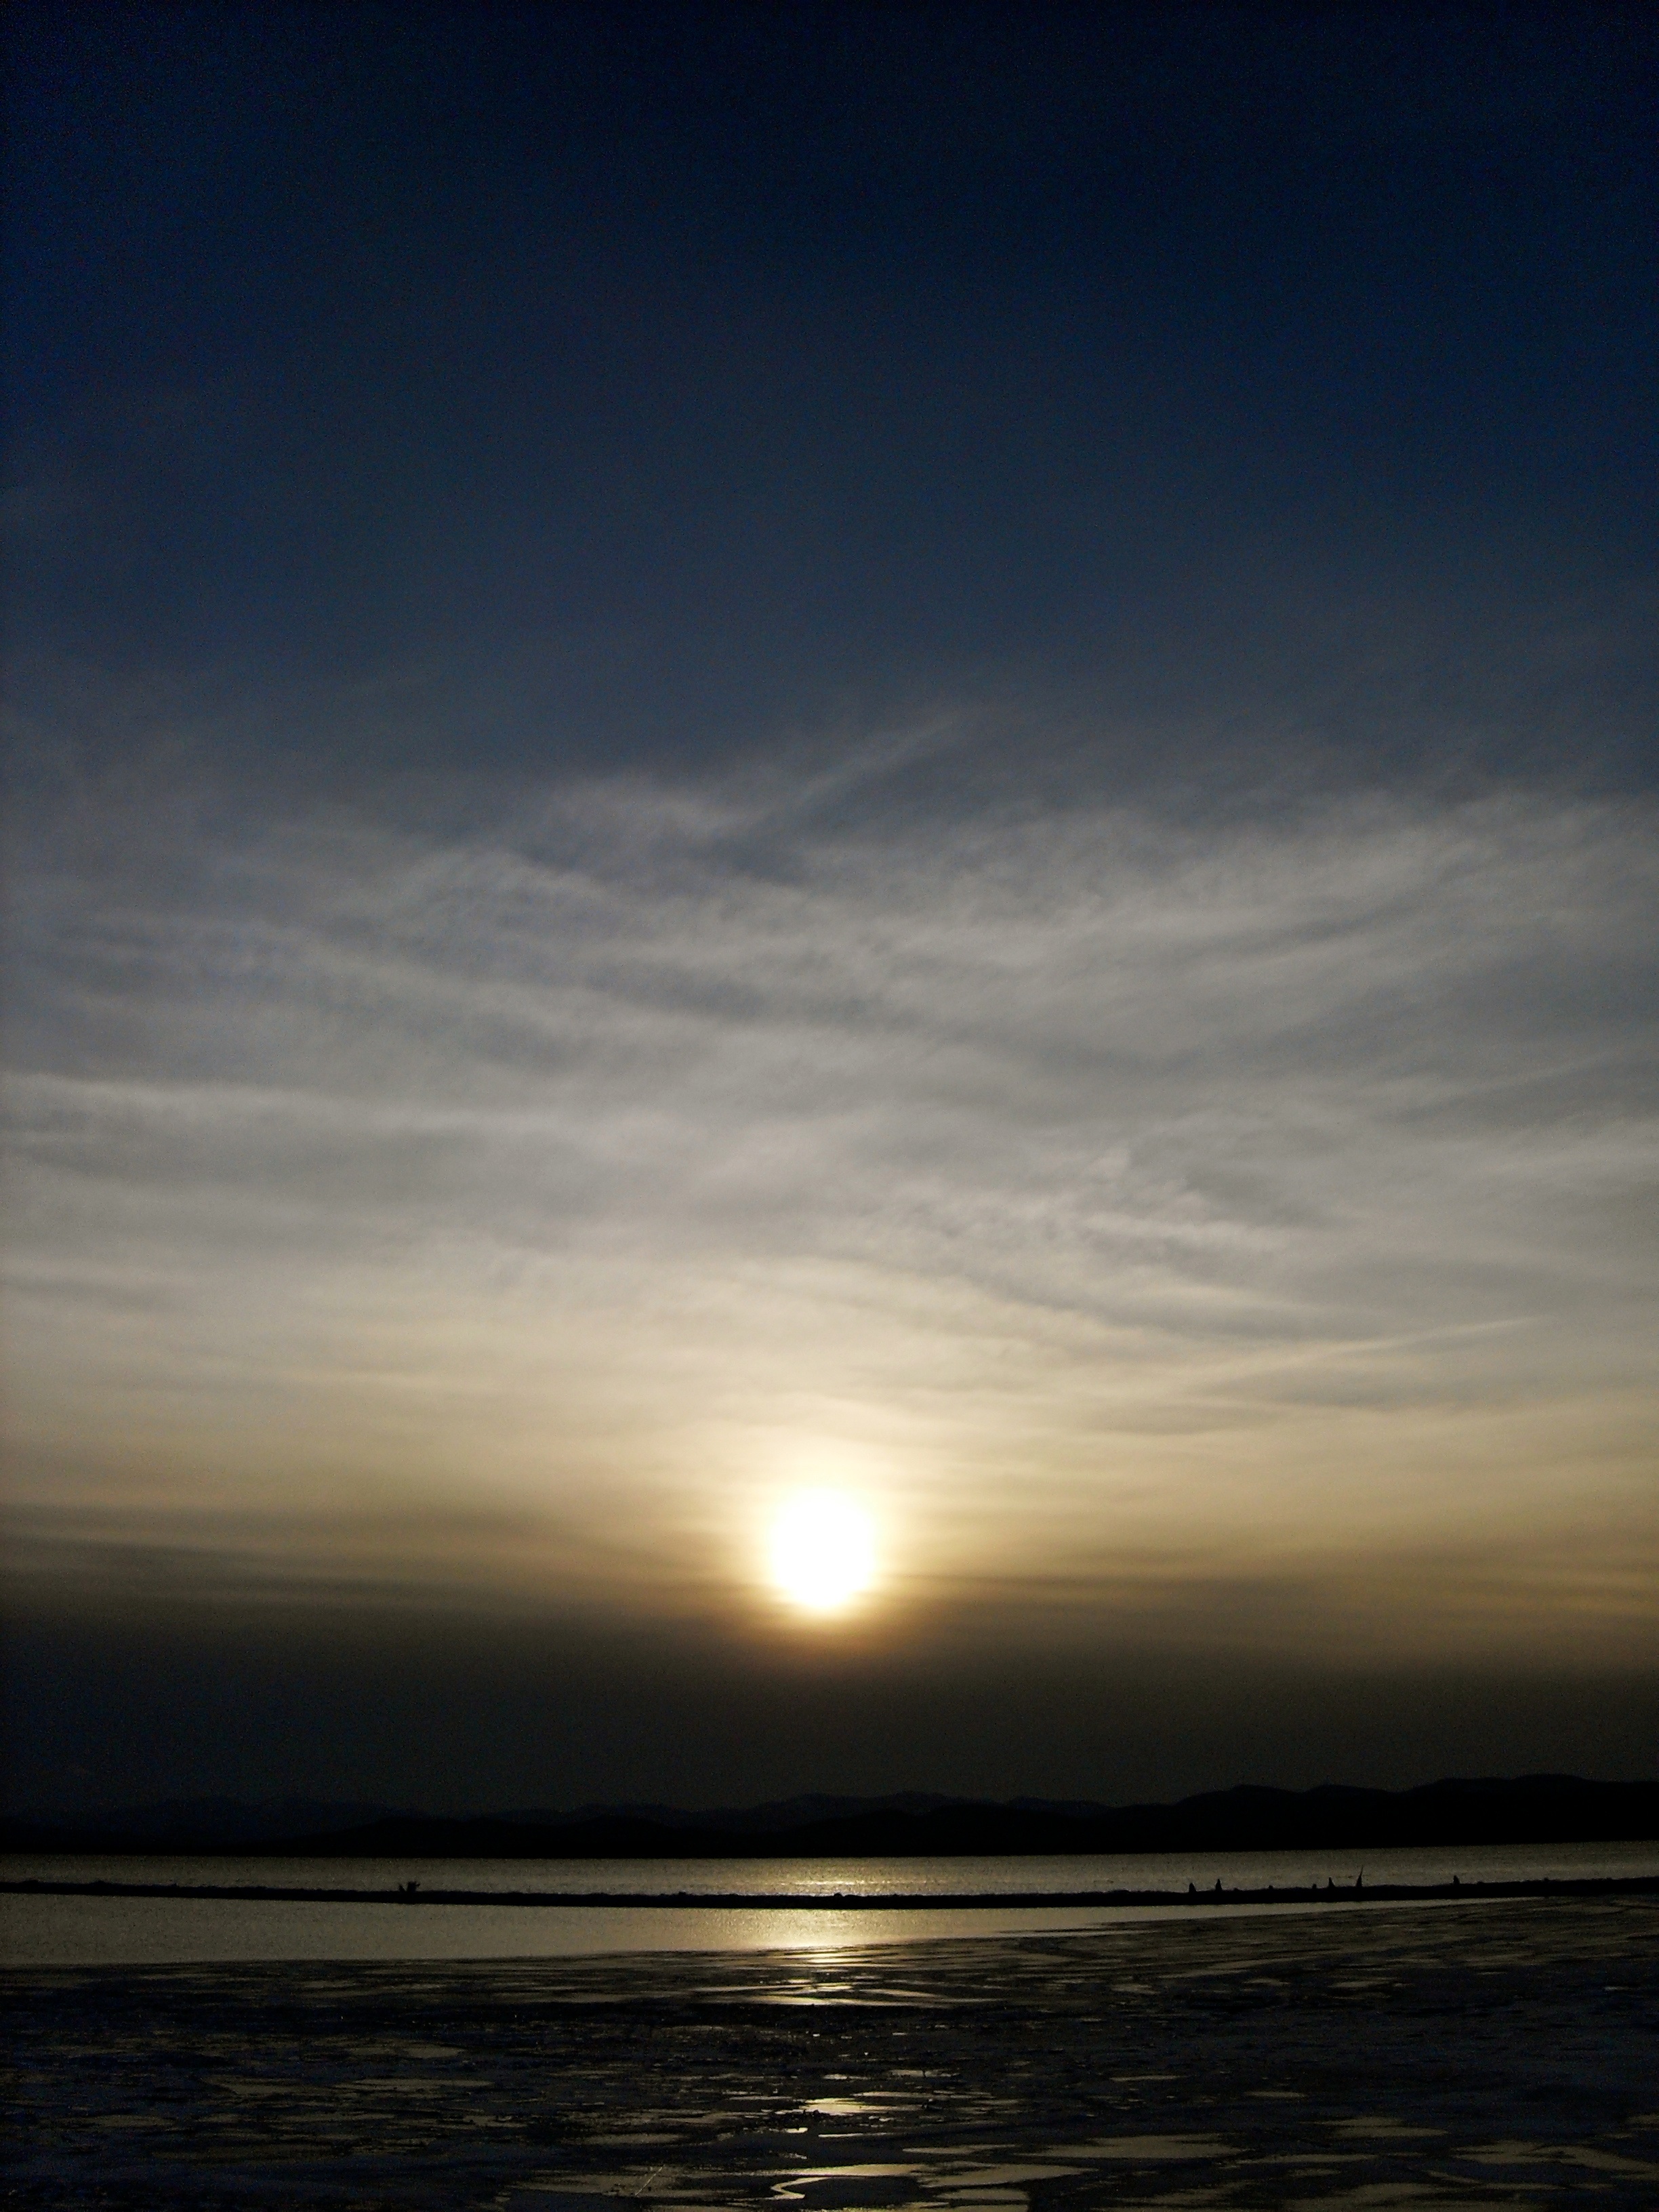
beach, sea, coast, ocean, horizon, light, cloud, sky, sun, sunrise, sunset, sunlight, morning, wave, dawn, atmosphere, dusk, evening, reflection, afterglow